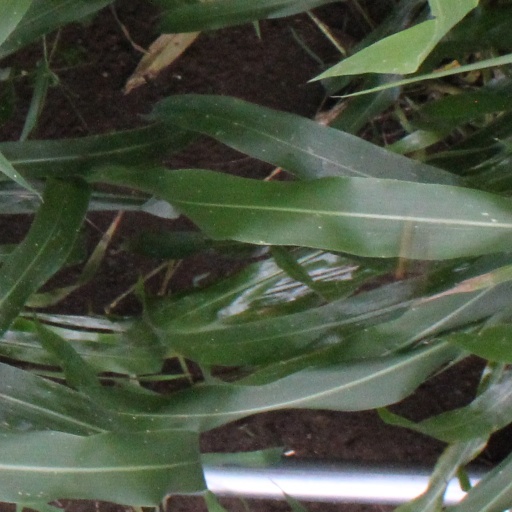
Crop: sorghum